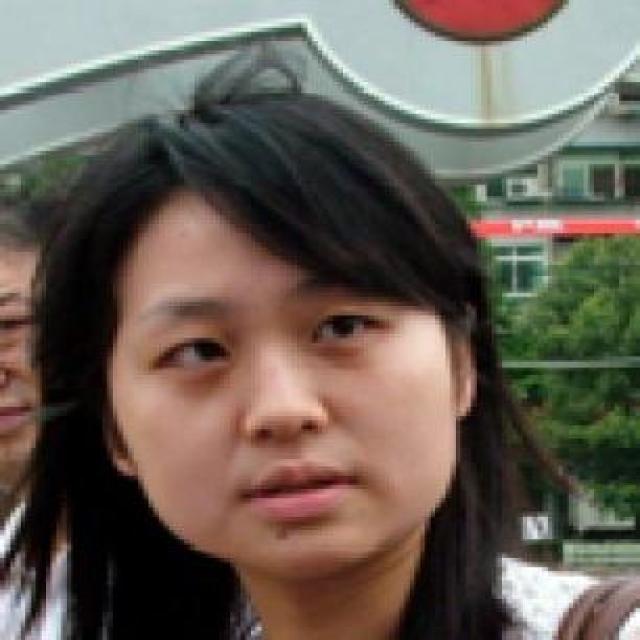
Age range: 21-44